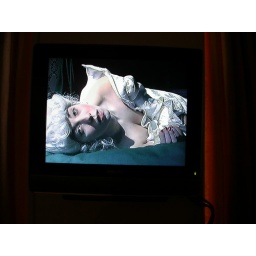
video of the artist in persona of the lady of the house, cavorting on her bed and elsewhere.